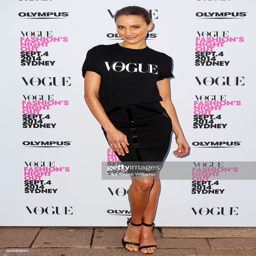
tv personality arrives at the launch .